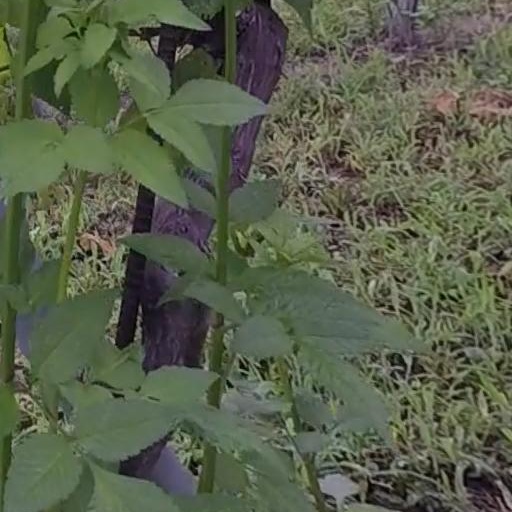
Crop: grape